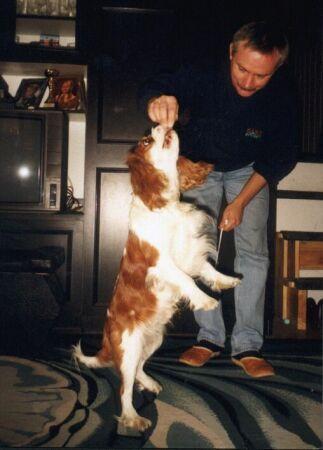
Blenheim_spaniel